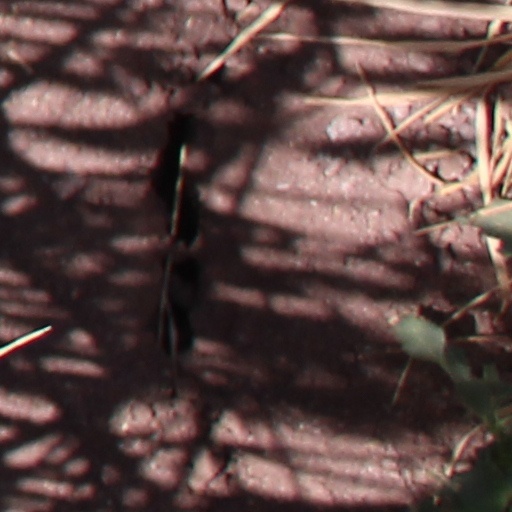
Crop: wheat